Slapstick (novel)

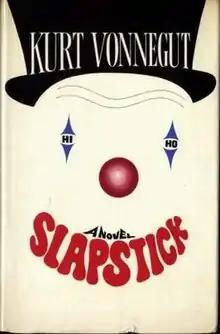
Cover of first edition (hardcover)

Slapstick, or Lonesome No More! is a novel by American author Kurt Vonnegut. Written in 1976, it depicts Vonnegut's views of loneliness, both on an individual and social scale.